Wellesley Island

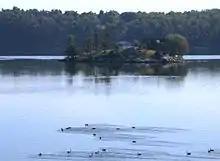
View of Dukeman's Island, located in the middle of Wellesley Island's interior "Lake of the Isles"

An arterial highway, Interstate 81, crosses Wellesley Island. Five segments composing the Thousand Islands International Bridge link the island to the opposite shores of the river. One of the bridges crosses a narrow channel, the International Rift, which separates Wellesley Island in the United States from Hill Island in the township of Leeds and the Thousand Islands, Ontario, Canada. The United States border-crossing facility at the port of entry is located on the northeastern part of the island.